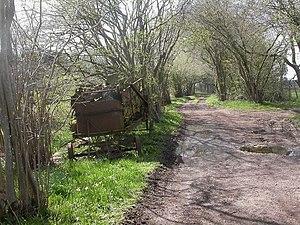
Lower Daggons est un hameau dans le district de New Forest dans le comté du Hampshire, en Angleterre.